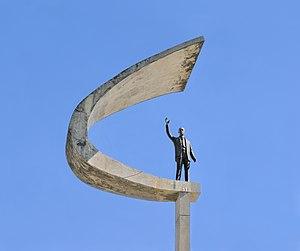
Statue de Juscelino Kubitschek devant l'entrée du mausolée de Juscelino Kubitschek à Brasilia, Brésil. La statue est l'oeuvre du sculpteur Honório Peçanha. Elle est haute de 4,5 m et pèse 1,500 kg. Bosanski: Statua Juscelina Kubitscheka ispred memorijalnog centra ""JK"" u Brasíliji, glavnom gradu Brazila. Statua, koju je sačinio Honório Peçanha, visoka je 4,5 m i teška 1500 kg. Čeština: Socha bývalého brazilského prezidenta Juscelina Kubitschek de Oliveira v popředí jeho památníku v Brasílii, hlavním městě Brazílie, od architekta Oscara Niemeyera. Socha je vysoká 4,5 m a váží 1500 kg. Español: Estatua de Juscelino Kubitschek en frente del Memorial JK en Brasilia, la capital de Brasil. La estatua, creada por Honório Peçanha, tiene una altura de 4,5 m y pesa 1500 kg. Magyar: Juscelino Kubitschek 4,5 méter magas, másfél tonnás szobra a JK-emlékmű előtt, Brazíliavárosban Italiano: Statua di Juscelino Kubitschek di fronte al Memoriale JK a Brasília in Brasile. 한국어: 브라질의 수도 브라질리아의 JK 기념비 정면의 주셀리누 쿠비체크의 조각상. 이 조각상은 오노리오 페사냐(Honório Peçanha)가 창작하였고, 높이 4.5m 에 무게가 1,500kg 이 된다.